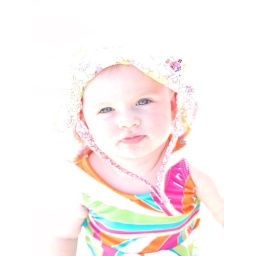
Stellar getting done with a mouth full of sand at a beach in Hawaii.  Over exposed, but I like it.